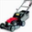
Label: lawn_mower